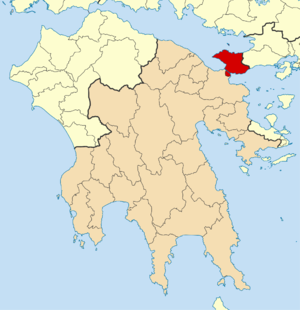
Loutráki-Ágii Theódori est un dème situé dans la périphérie du Péloponnèse en Grèce. Le dème actuel est issu de la fusion en 2011 entre les dèmes d’Ágii Theódori et de Loutráki-Perachóra.
La Grèce est organisée depuis le 1ᵉʳ janvier 2011 en 13 régions et 325 dèmes.